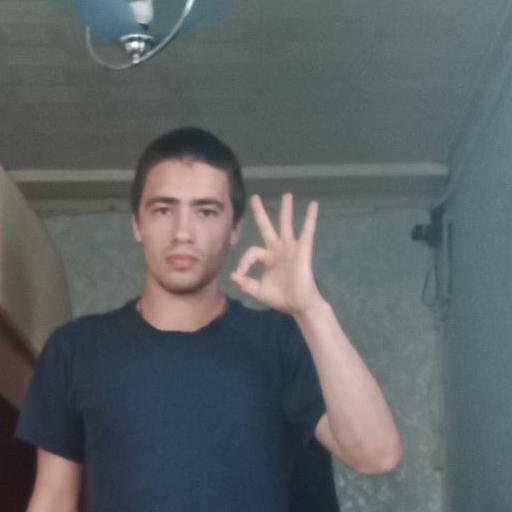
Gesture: ok